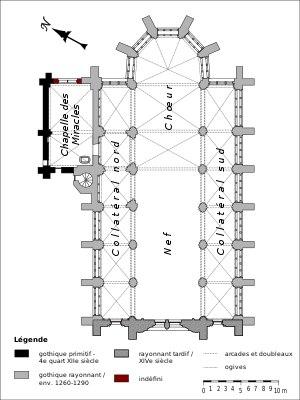
L’église Saint-Sulpice est une église paroissiale catholique, dédiée à saint Sulpice le Pieux, évêque de Bourges. Elle se situe dans la commune française de Saint-Sulpice-de-Favières, dans le département de l'Essonne, en Île-de-France. Chaque voyageur remarque la disproportion éclatante entre la taille du village, qui a toujours été insignifiant, et la splendeur et les dimensions de l'église. Elle ne s'explique que par sa vocation d'église de pèlerinage, l'un des plus importants du diocèse de Paris dont la paroisse faisait partie, et par l'impulsion du pouvoir royal, sachant que le pèlerinage avait les faveurs de saint Louis. Édifiée pendant les dernières années de sa vie, et non achevée à sa mort, l'église est l'un des principaux édifices gothique rayonnants de la région, et son architecte connaissait les grands chantiers royaux de son époque. Les travaux s'arrêtent toutefois avant la fin du XIIIᵉ siècle, et quand ils reprennent au siècle suivant, ce n'est que pour édifier la façade occidentale : la nef reste inachevée, ou bien est détruite partiellement sous les guerres de religion.